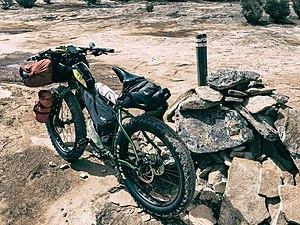
Le bikepacking consiste à évoluer sur un vélo dépourvu de porte-bagages, contrairement au cyclotourisme, aussi bien pour des parcours réduits que pour de longues expéditions en autonomie. Le vélo est doté de sacoches, qui, à l'inverse du cyclotourisme, sont peu nombreuses pour voyager léger ou parcourir plus rapidement un périple. La monture du cycle sert ainsi elle-même de porte-bagages. Le cycle de bikepacking est polyvalent, permettant d'emprunter aussi bien le réseau routier que les chemins muletiers. Les mini-sacoches sont accrochées au guidon, au cadre, ou encore à la tige de selle, et sont généralement fixées par des sangles. Les sacoches s'apparentent beaucoup à celles que l'on retrouve en randonnée.